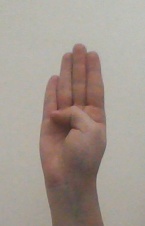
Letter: kaaf